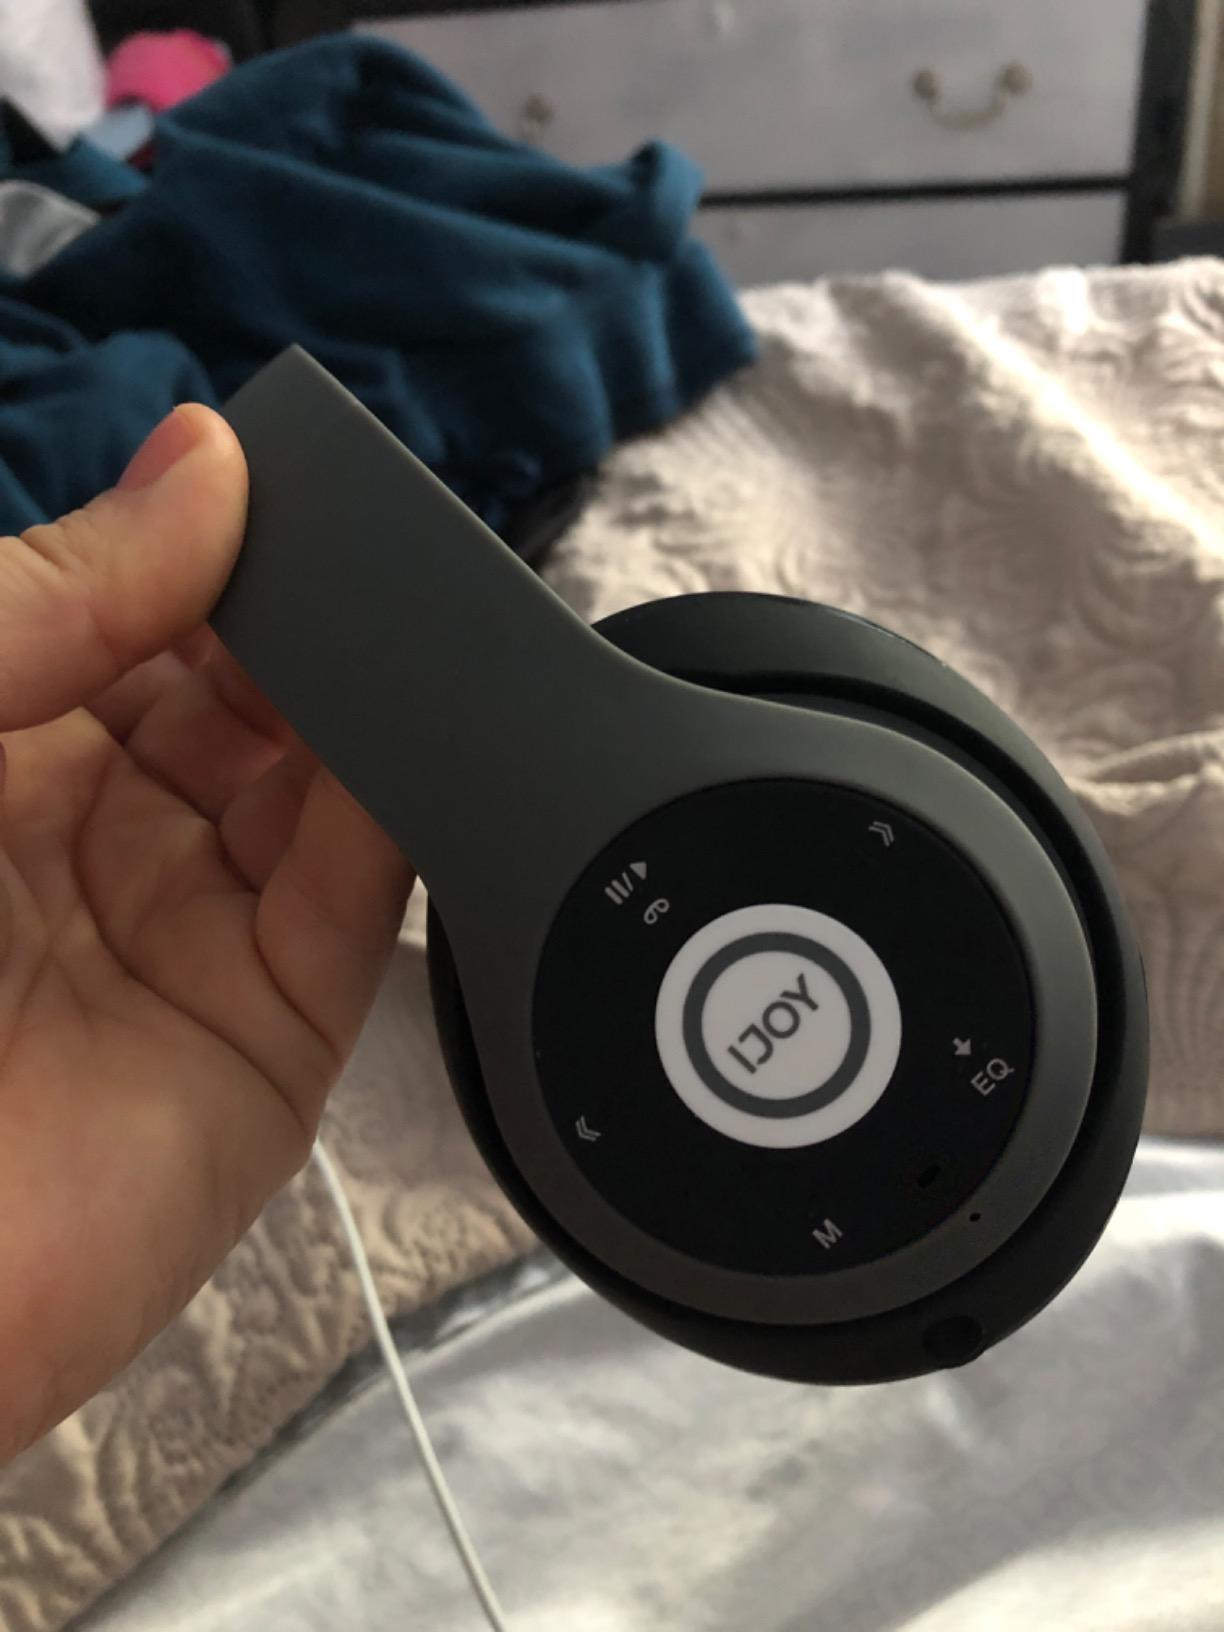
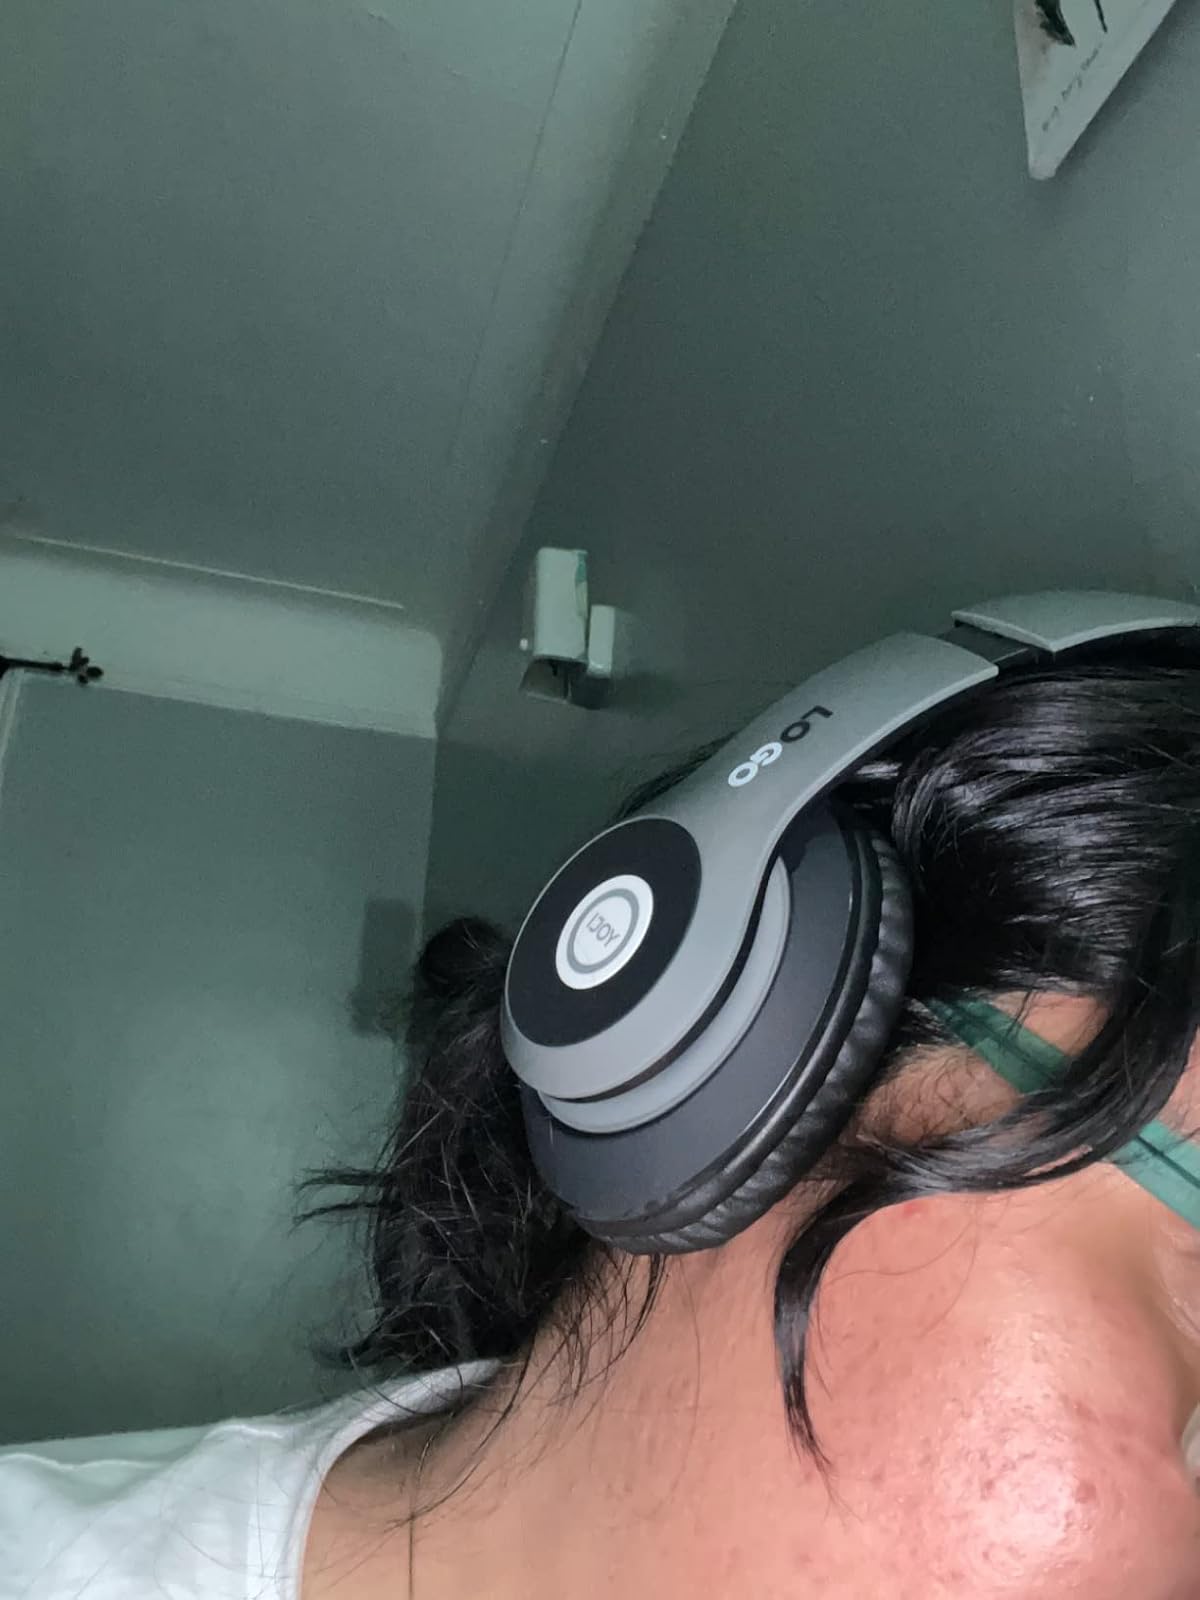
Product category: headphones
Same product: yes